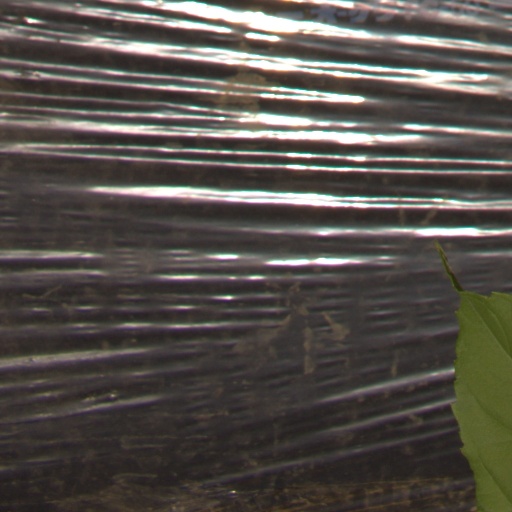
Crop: Jerusalem artichoke